Carol II of Romania

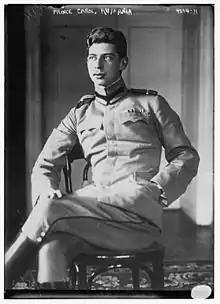
Crown Prince Carol of Romania in 1918

Carol was born in Peleș Castle and grew up under the thumb of his dominating grand-uncle, King Carol I. King Carol I largely excluded Carol's parents, the German-born Crown Prince Ferdinand and the British-born Crown Princess Marie, from any role in raising him l. Romania in the early 20th century had a famously relaxed "Latin" sexual morality, and the British Princess Marie of Edinburgh had a long series of affairs with various Romanian men with whom she could obtain more emotional and sexual satisfaction than with Ferdinand, who fiercely resented being cuckolded. The stern Carol I felt that Marie was unqualified to raise Prince Carol because of her affairs and her young age, as she was only seventeen when Carol was born, while Marie regarded the King as a cold, overbearing tyrant who would crush the life out of her son.